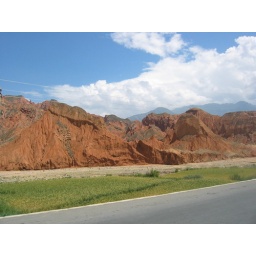
Sudden change of view. Flaming mountain range from a piece of calm in the golden fields.